Sebastian Boenisch

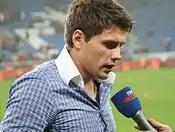
Boenisch being interviewed by TVP Sport in November 2010.

After appearing four times for Bremen's first team throughout August and early September, Boenisch suffered a knee injury that kept him out for six months. In March, he made a return from injury, but his injury soon aggravated and he missed the rest of the season. In April, after long talk of negotiations of a contract extension, Boenisch finally signed a new deal that would keep him until 2012.